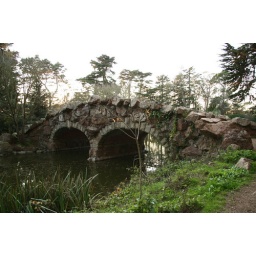
a stone bridge in Golden gate park, SFO